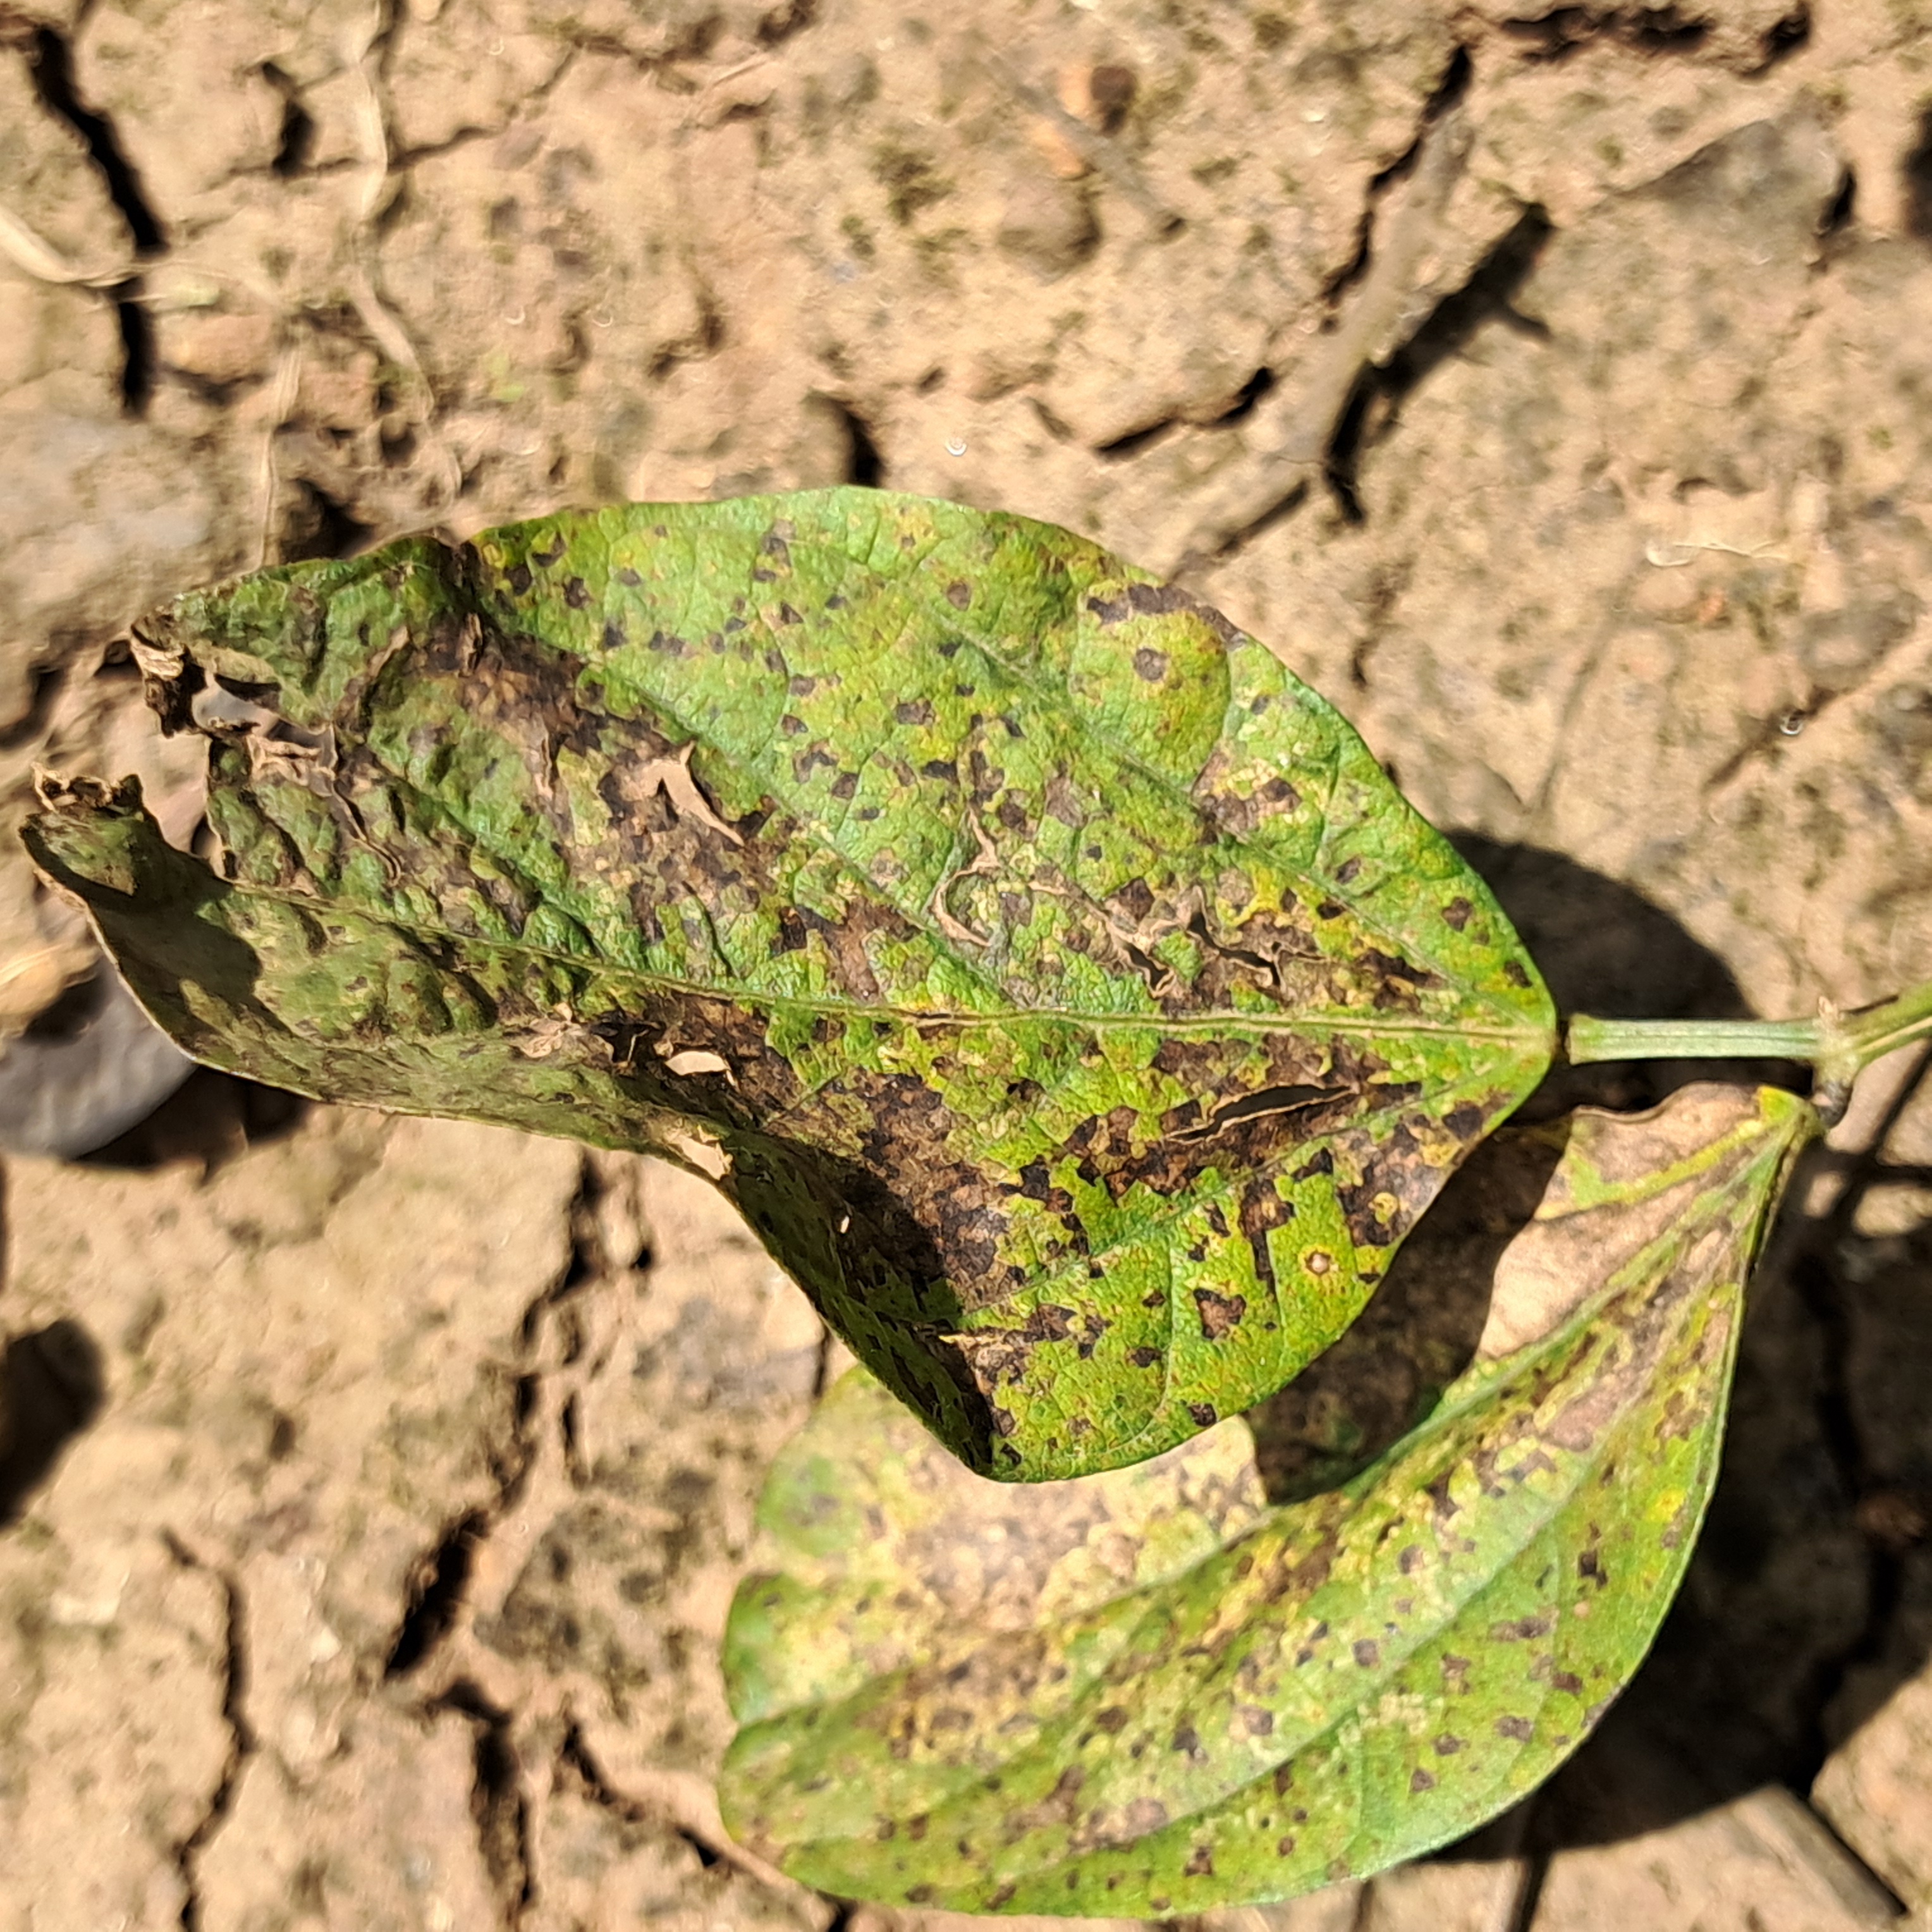
Label: Rust